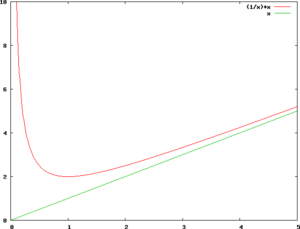
Le terme d'asymptote est utilisé en mathématiques pour préciser des propriétés éventuelles d'une branche infinie de courbe à accroissement tendant vers l'infinitésimal. C'est d'abord un adjectif d'étymologie grecque qui peut qualifier une droite, un cercle, un point… dont une courbe plus complexe peut se rapprocher. C'est aussi devenu un nom féminin synonyme de droite asymptote.